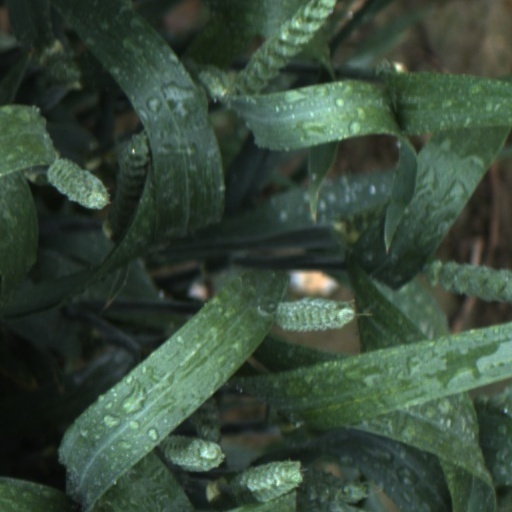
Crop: wheat